Submarines of the Imperial Japanese Navy

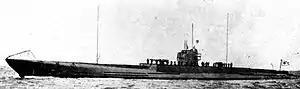
Junsen I-type submarine "I-1"

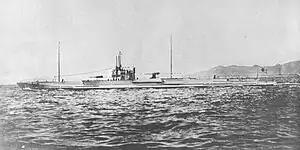
Junsen I Mod-type submarine "I-5"

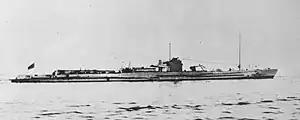
Junsen II-type submarine "I-6"

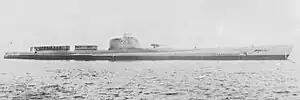
Junsen III-type submarine "I-7"

The ("I-7"-class) submarines combined the benefits of the Type J2 and the Kaidai V (KD5). This type later led to the Type A, Type B, and Type C submarines.